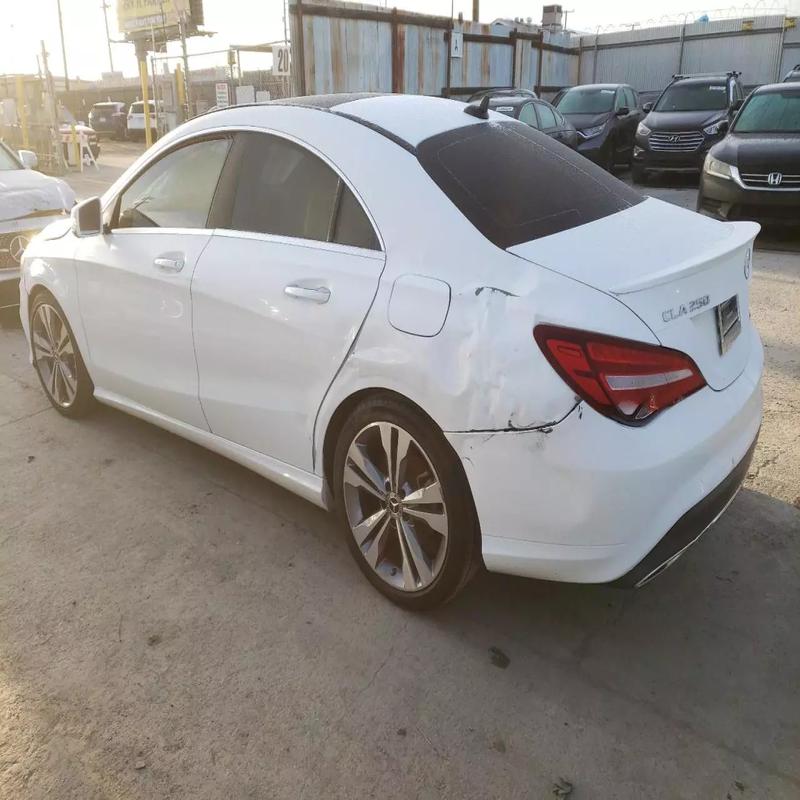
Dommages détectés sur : porte avant gauche, porte arrière gauche, aile arrière gauche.
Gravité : mineur